Little Boots

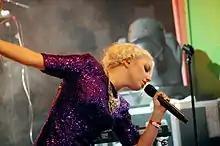
Little Boots performing at the Arvika Festival in 2009

Critical response to the album was generally favourable, generating a score of 70 on Metacritic. In a review for musicOMH, Michael Cragg called it "a well-crafted, glorious pop record." ClashMusic.com reviewer Joe Zadeh disagreed, writing that the album "falls victim to attempts to reach beyond more boundaries than necessary, and thus ironically loses the concentration of the more earnest listener." David Renshaw of Gigwise.com described "Hands" as "a big pop album" that "rival[s] Lady Gaga, Girls Aloud or Lily Allen." Ben Thompson of "The Guardian" wrote that the album's production was "diverse" and called the song "Symmetry", a duet with Philip Oakey, a "joyous cross-generational head-to-head." "NME" reviewer Emily Mackay wrote that "Little Boots gives us an inspiring story of self-realization" and called the album "brilliant." Pete Paphides of "The Times" named "Stuck on Repeat" the album's "best moment" due to its "exquisite vulnerability." Little Boots was also nominated for Critics' Choice at the 2009 Brit Awards. She was included on "Esquire" magazine's list of sixty "Brilliant Brits 2009", and was named a 2009 artist to watch by American magazine "Rolling Stone".